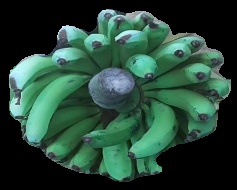
Variety: pachbale
Grade: grade2